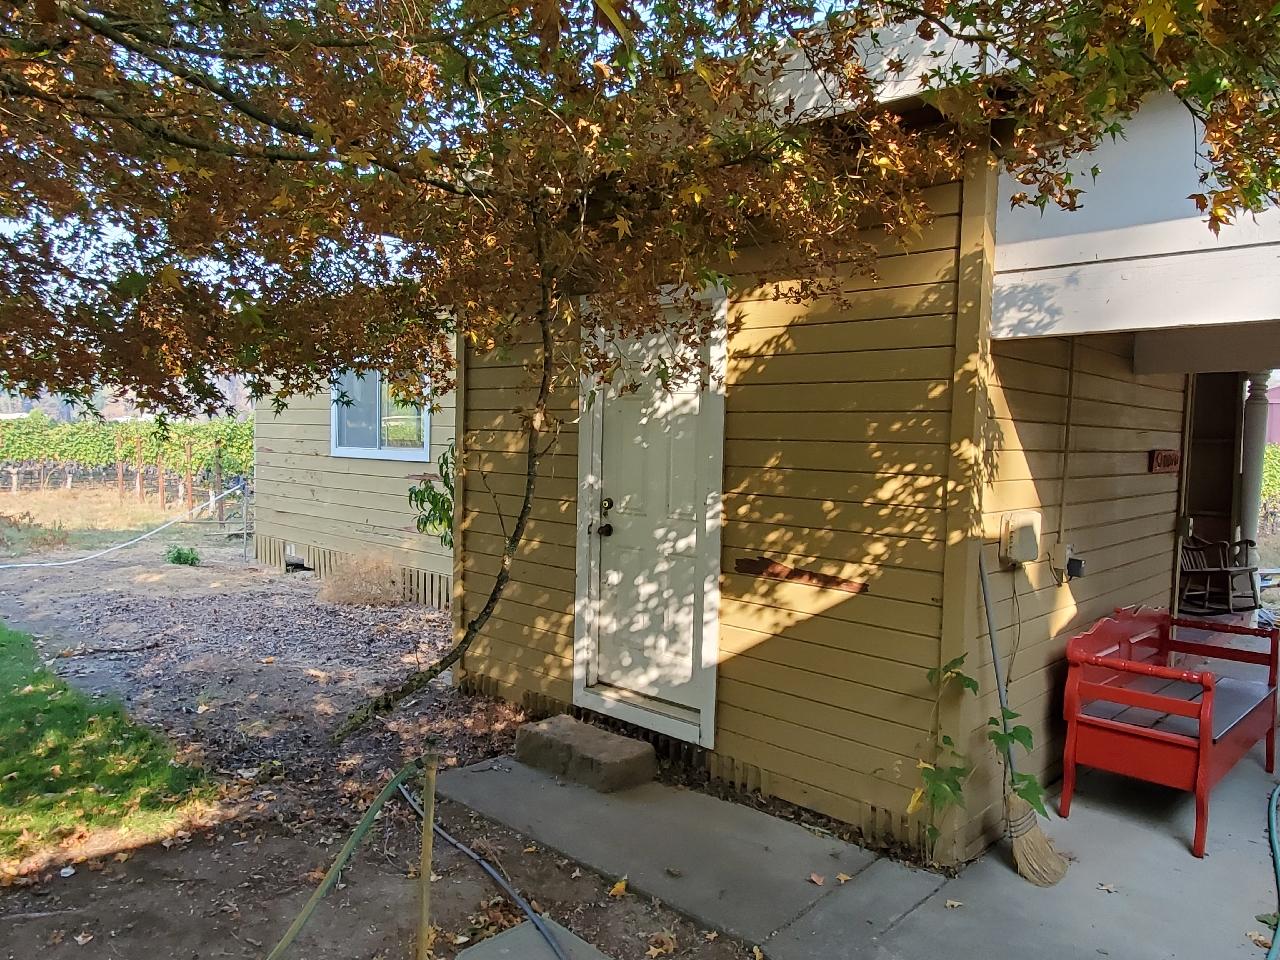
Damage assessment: no_damage